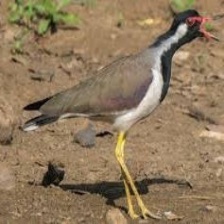
Species: ANDEAN LAPWING
Scientific name: VANELLUS RESPLENDENS